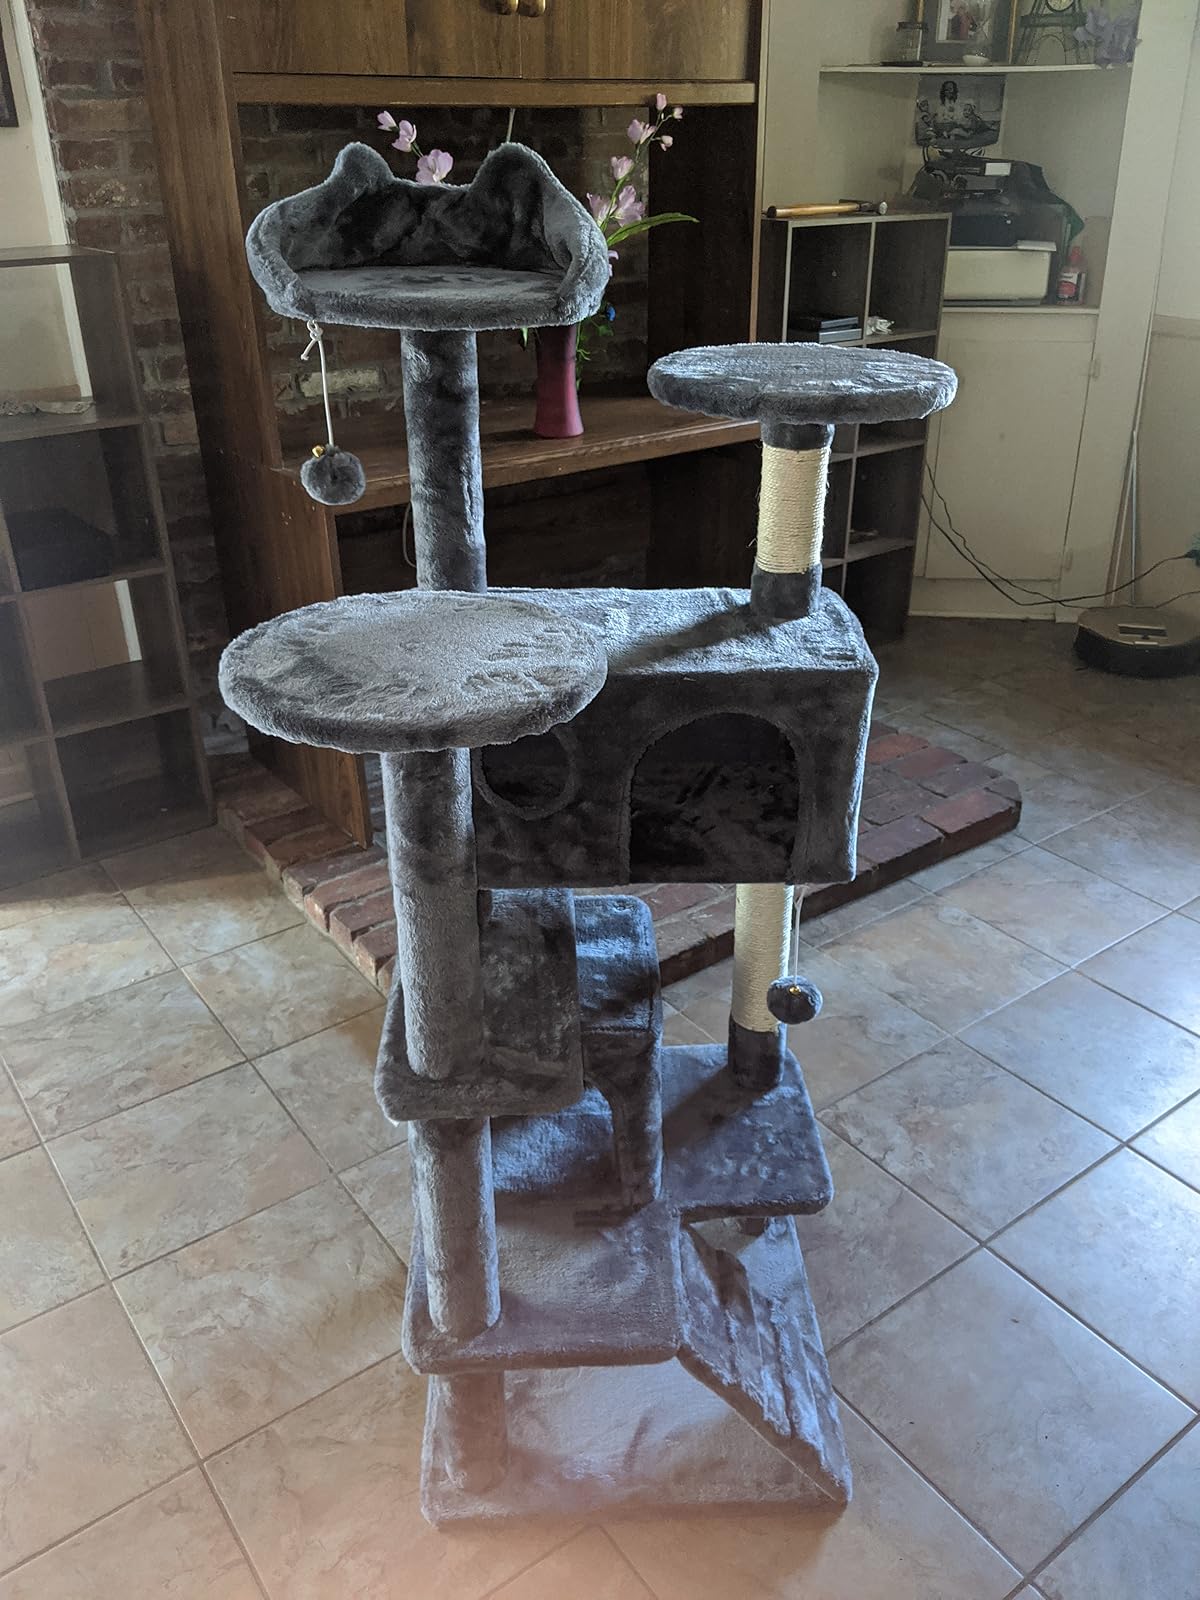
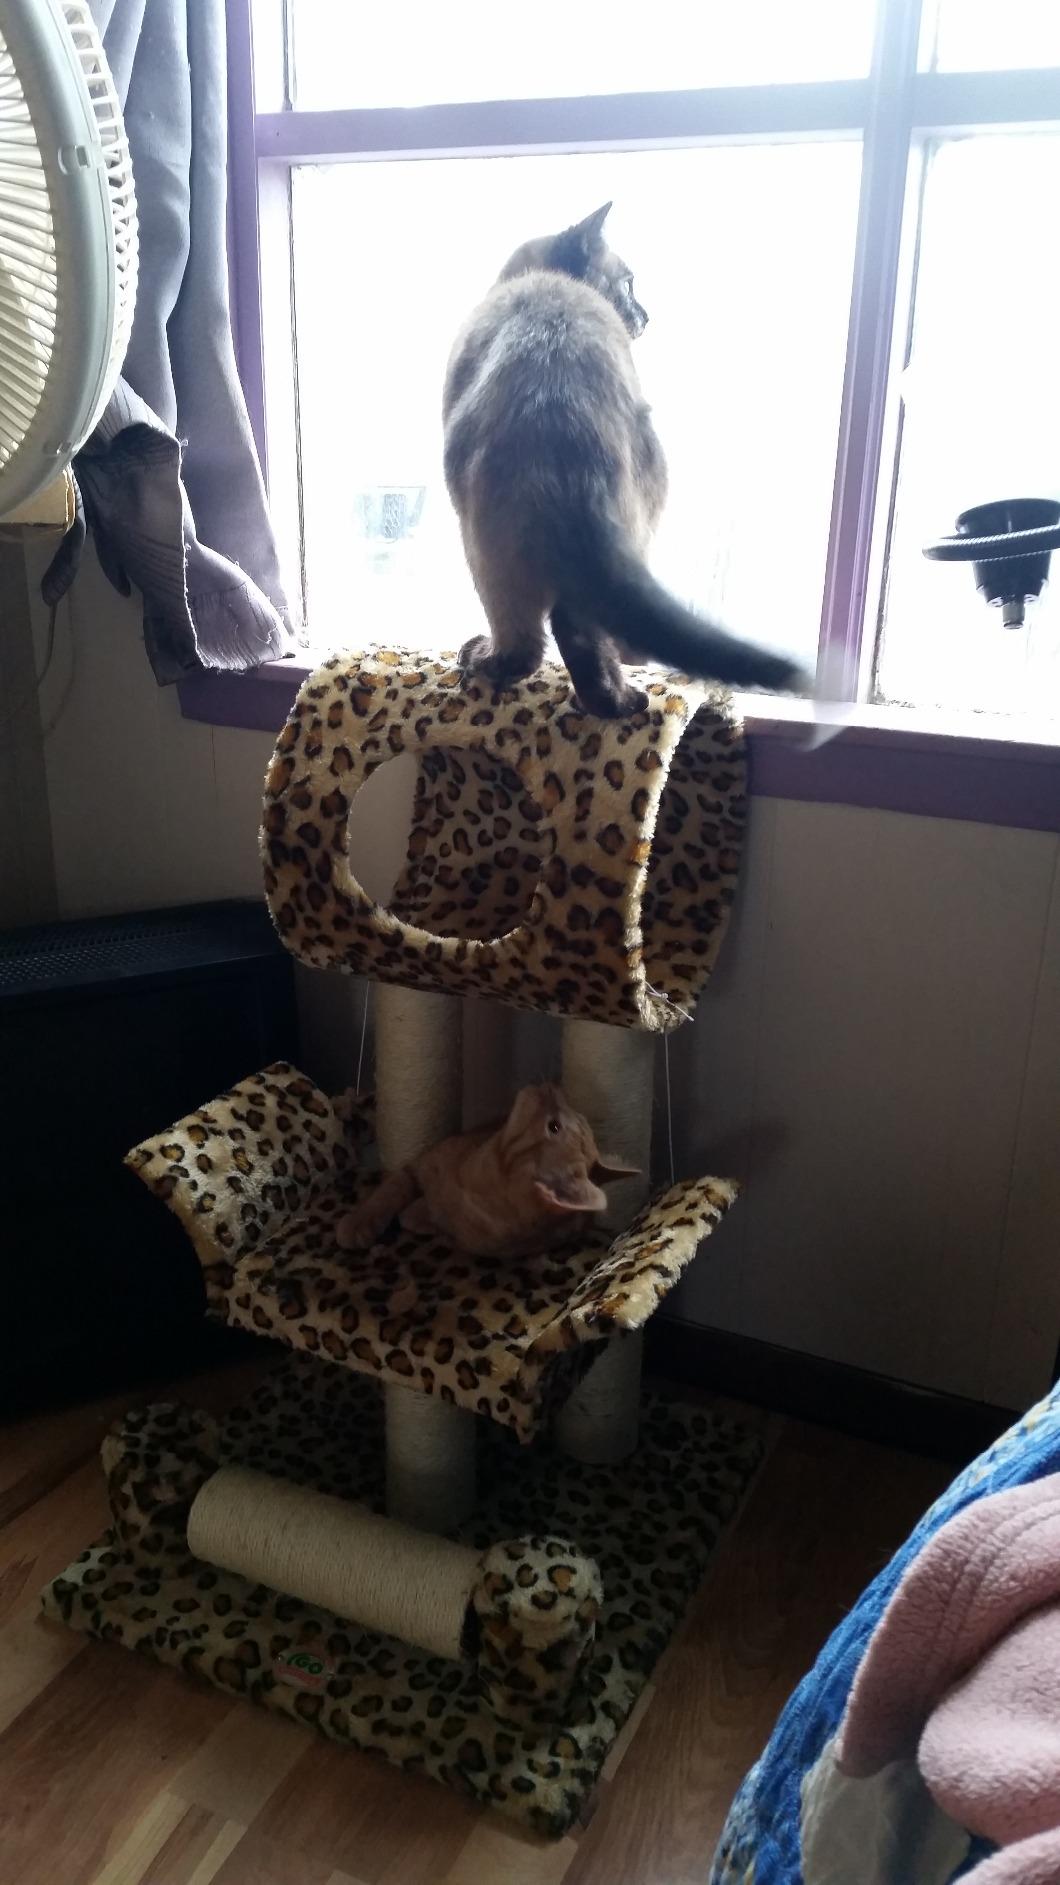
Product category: items_cat tree
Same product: no